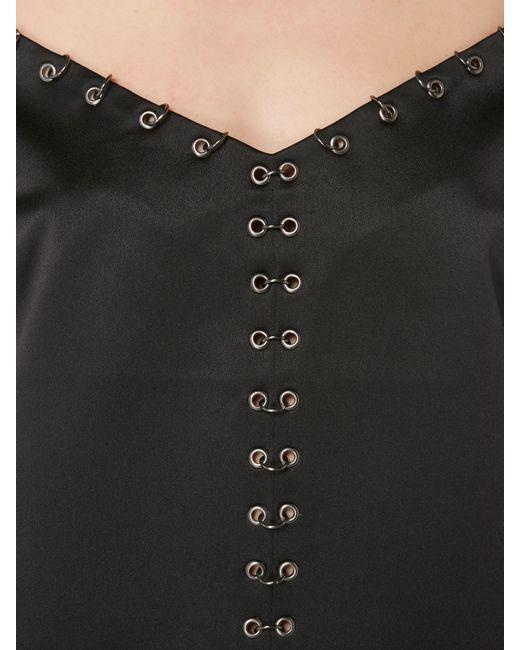
schwarzes lässiges Oberteil, Metalldetails, Ausschnitt